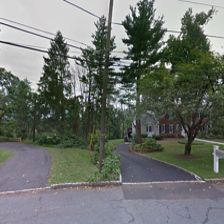
Label: streetView